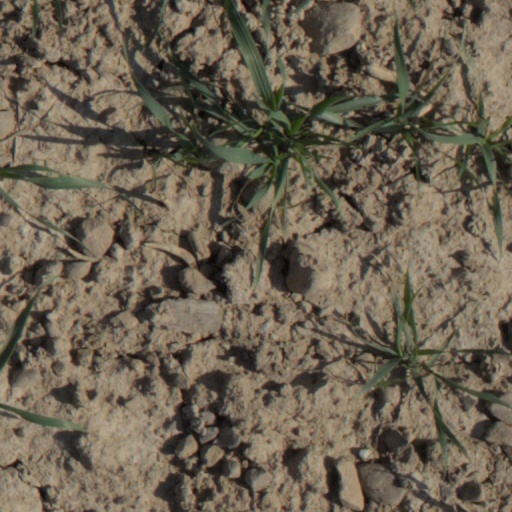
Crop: wheat